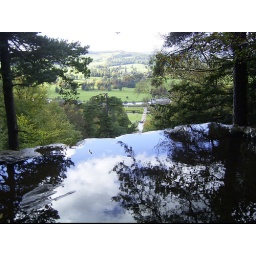
Reflections of the sky and trees from a rock pool situated above the water cascade in the grounds of Chatsworth